W. Roy McCutcheon

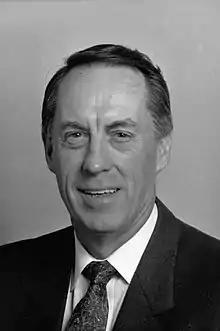
William Roy McCutcheon, President of Seneca College from 1984 – 1992

William Roy McCutcheon (July 31, 1929 – July 30, 2019) was a Canadian educator and the second president of Seneca College serving from 1984 through 1992.